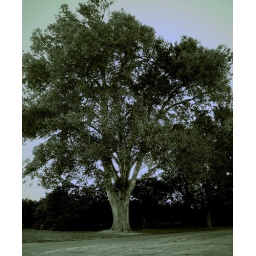
A tree I planted when I was twelve. At my parents house in Mount Dora.